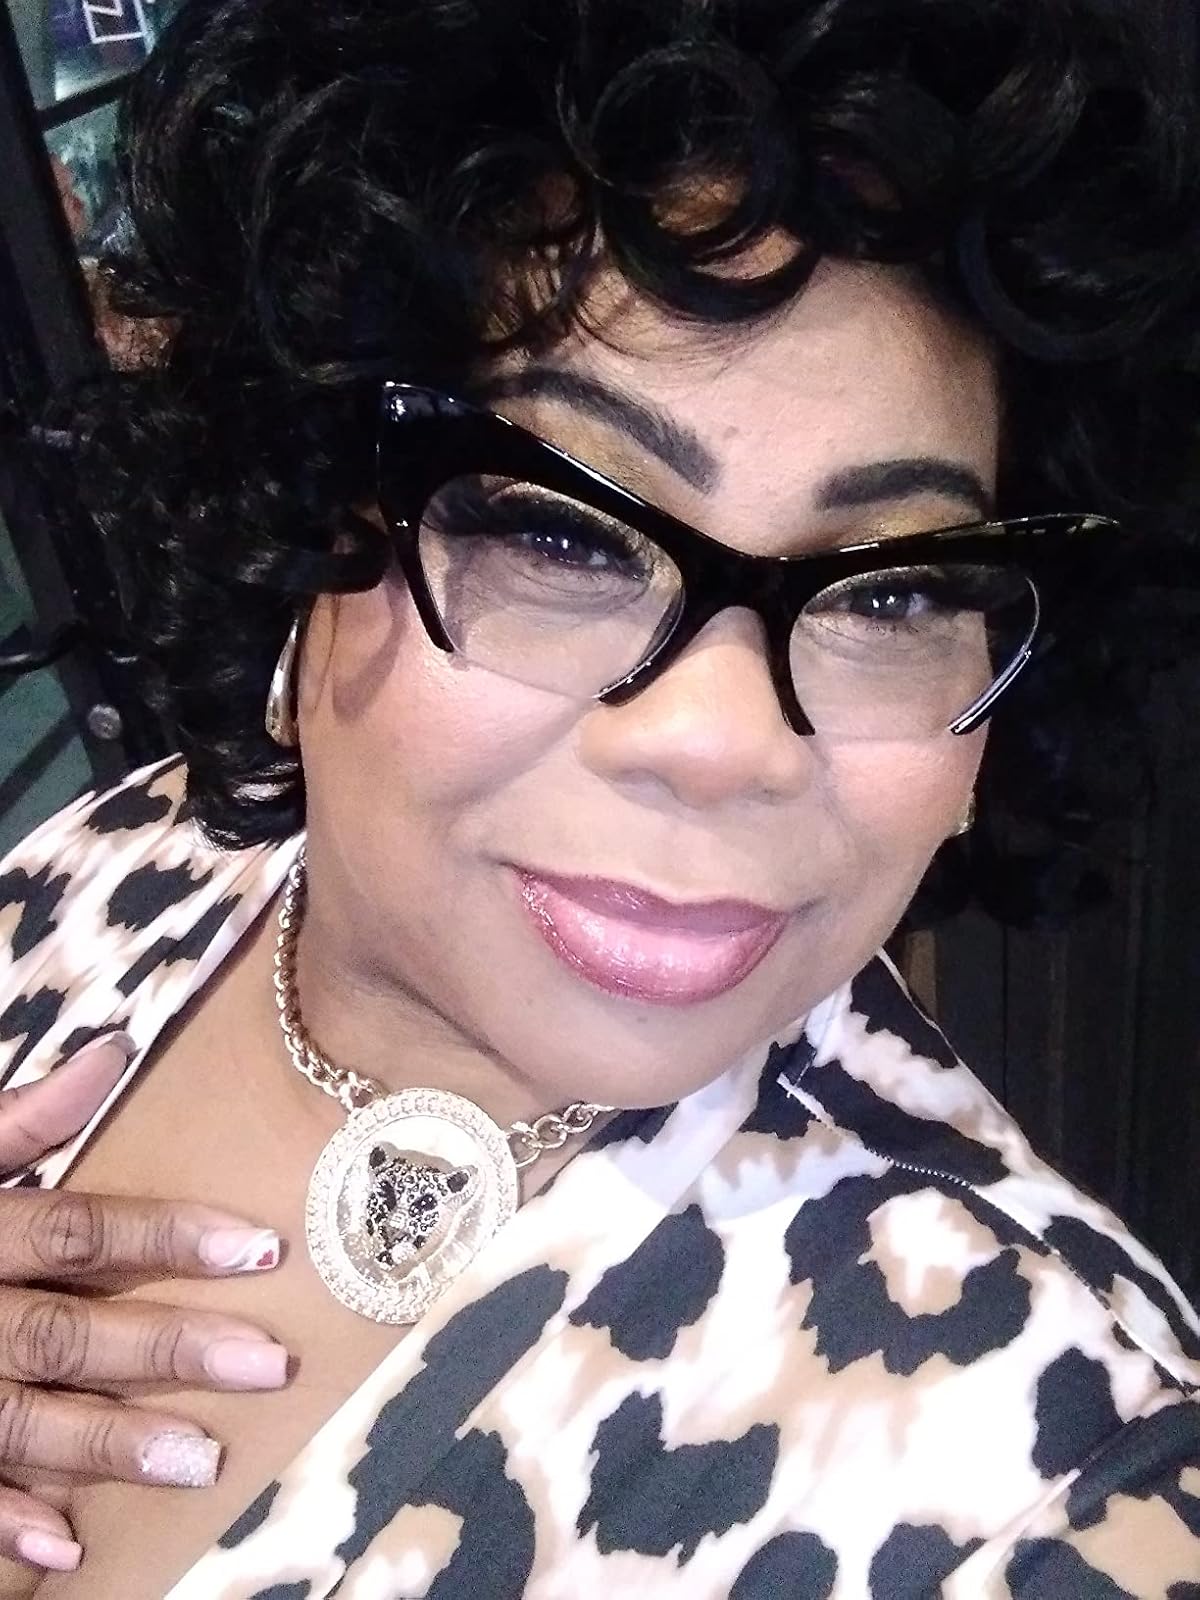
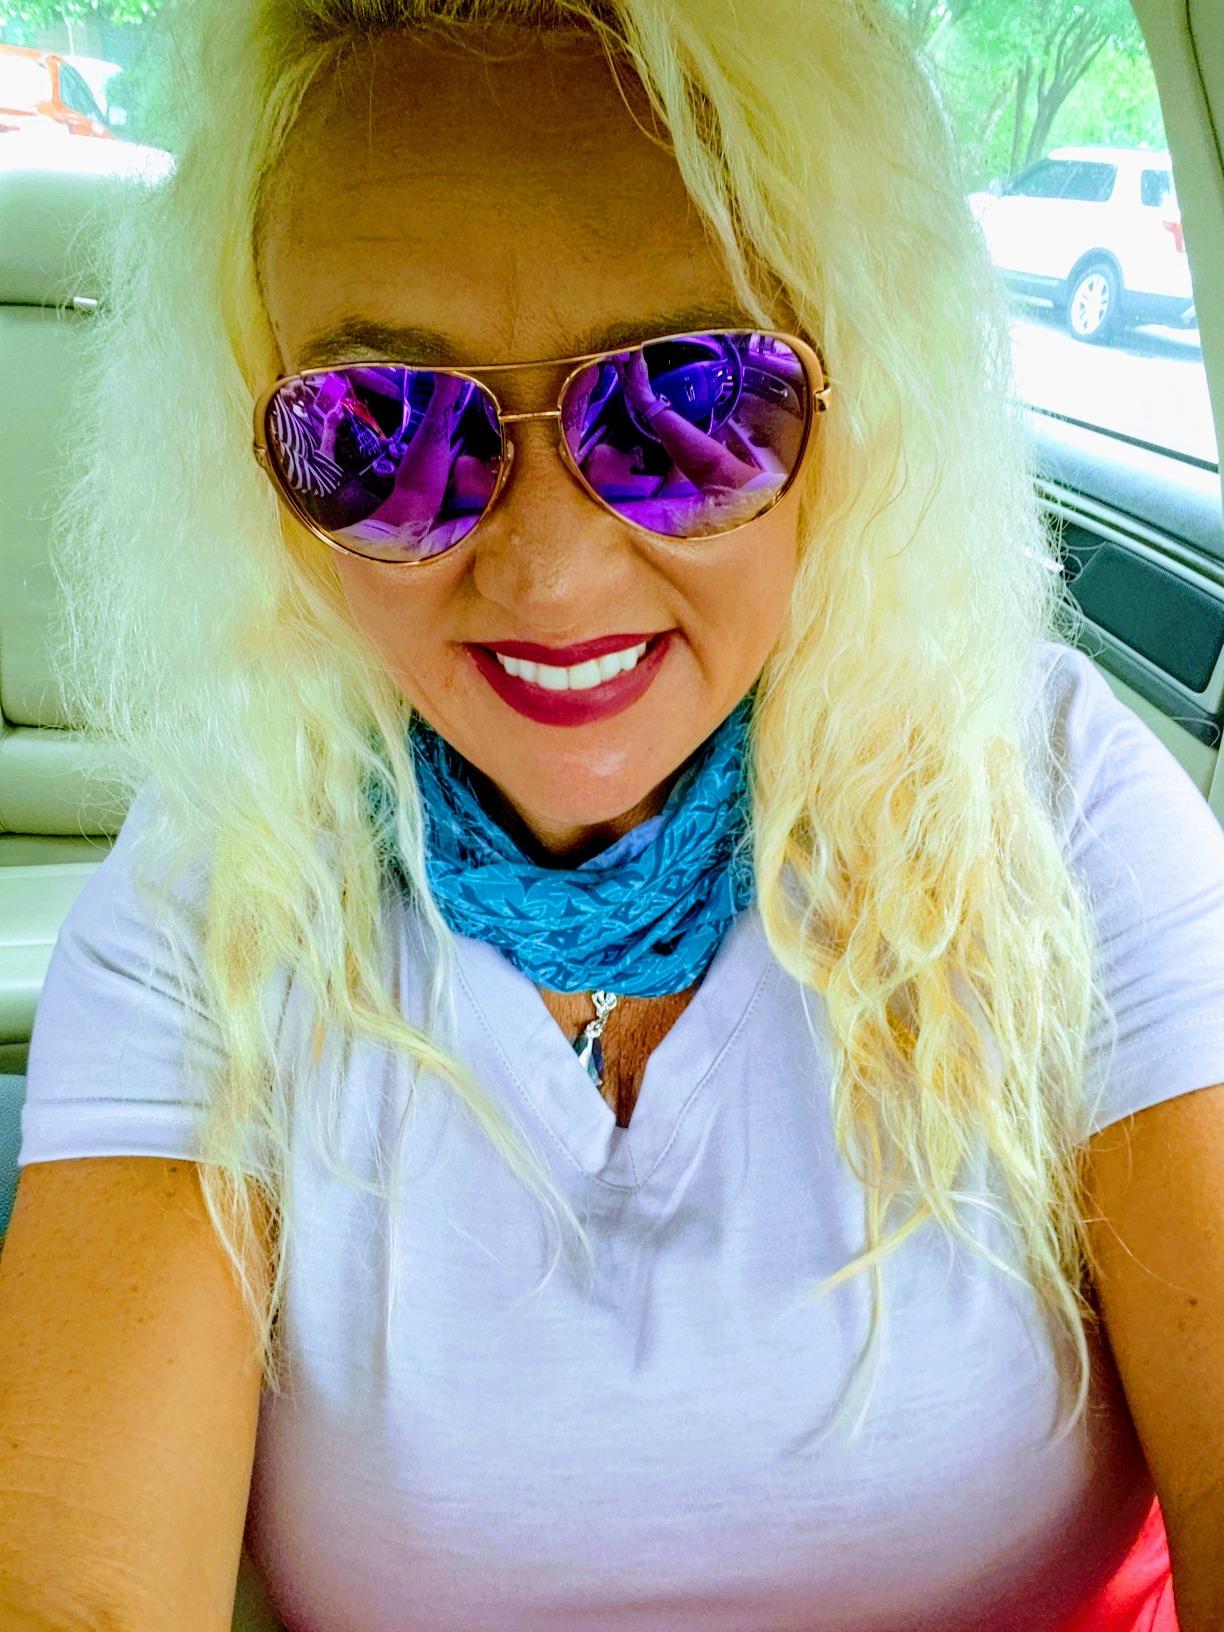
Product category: accessories_sunglasses
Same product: no